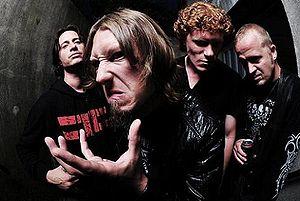
Iron Fire est un groupe de power et speed metal danois, originaire de Copenhague. Formé en 1995 sous le nom de Misery, il se rebaptise Decades of Darkness, avant de prendre finalement le nom d’Iron Fire.